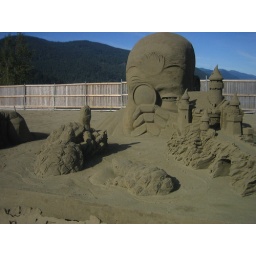
Every year around Thanksgiving (Canadian) there's a sand castle competition at Harrison hot springs